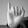
ASL letter: I